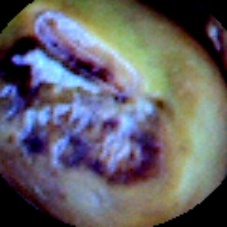
Label: Broken